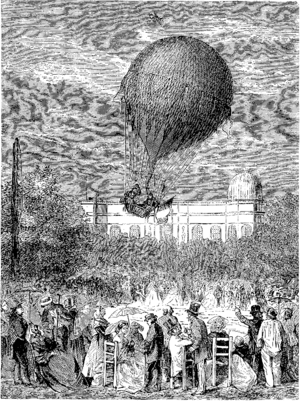
Ascension de MM. Barral et Bixio, départ de l’Observatoire le 27 juillet 1850
Jacques Alexandre Bixio, né Giacomo Alessandro Bixio le 20 novembre 1808 à Chiavari dans l'ancien département français des Apennins et mort le 16 décembre 1865 à Paris, est un agronome et homme politique français d'ascendance italienne.